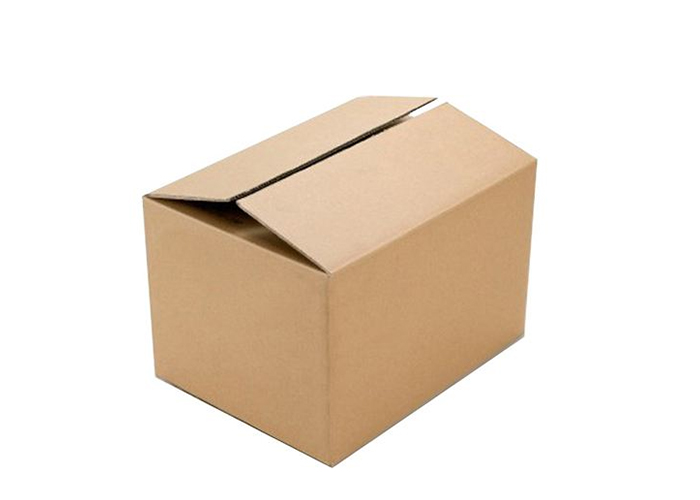
Label: cardboard